Cuddly Dudley

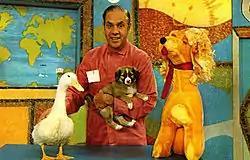
Cuddly Dudley as seen on WGN-TV's "Ray Rayner and His Friends".

Cuddly Dudley is a "lifesize" (at 28.5 inch tall) shiny plush stuffed animal nostalgic cocker spaniel doll that was used as a subscription sales promotional item by the "Chicago Tribune" in the mid-1960s. In addition, the animal took on a life of its own as a recurring puppet character on Chicago children's TV for many years.